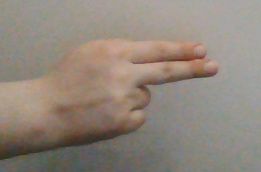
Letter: ain